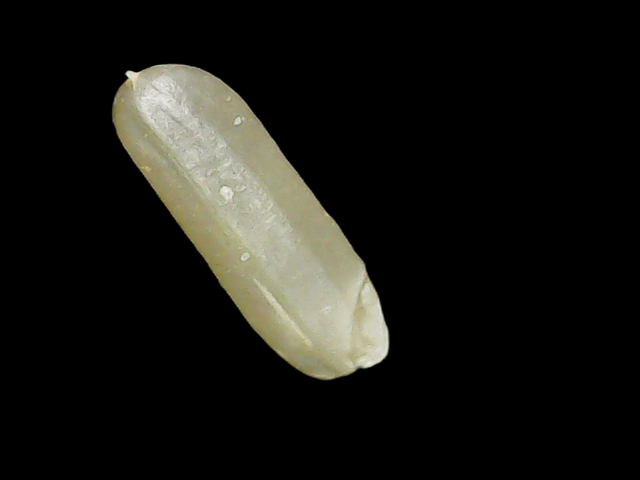
Rice variety: Binadhan7